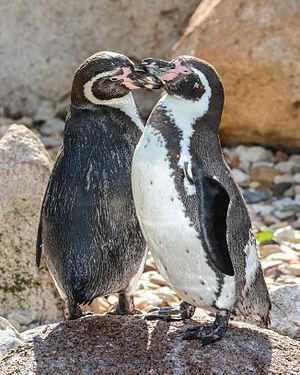
Le Manchot de Humboldt est une espèce de manchots appartenant à la famille des Spheniscidae et vivant en Amérique du Sud dans les zones côtières du Pérou et du Chili. Les espèces les plus proches sont le manchot de Magellan et le manchot des Galapagos.